Cornil station

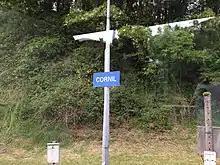
Cornil station sign

Cornil is a railway station in Cornil, Nouvelle-Aquitaine, France. The station is located on the Coutras–Tulle railway line. The station is served by TER (local) services operated by the SNCF.